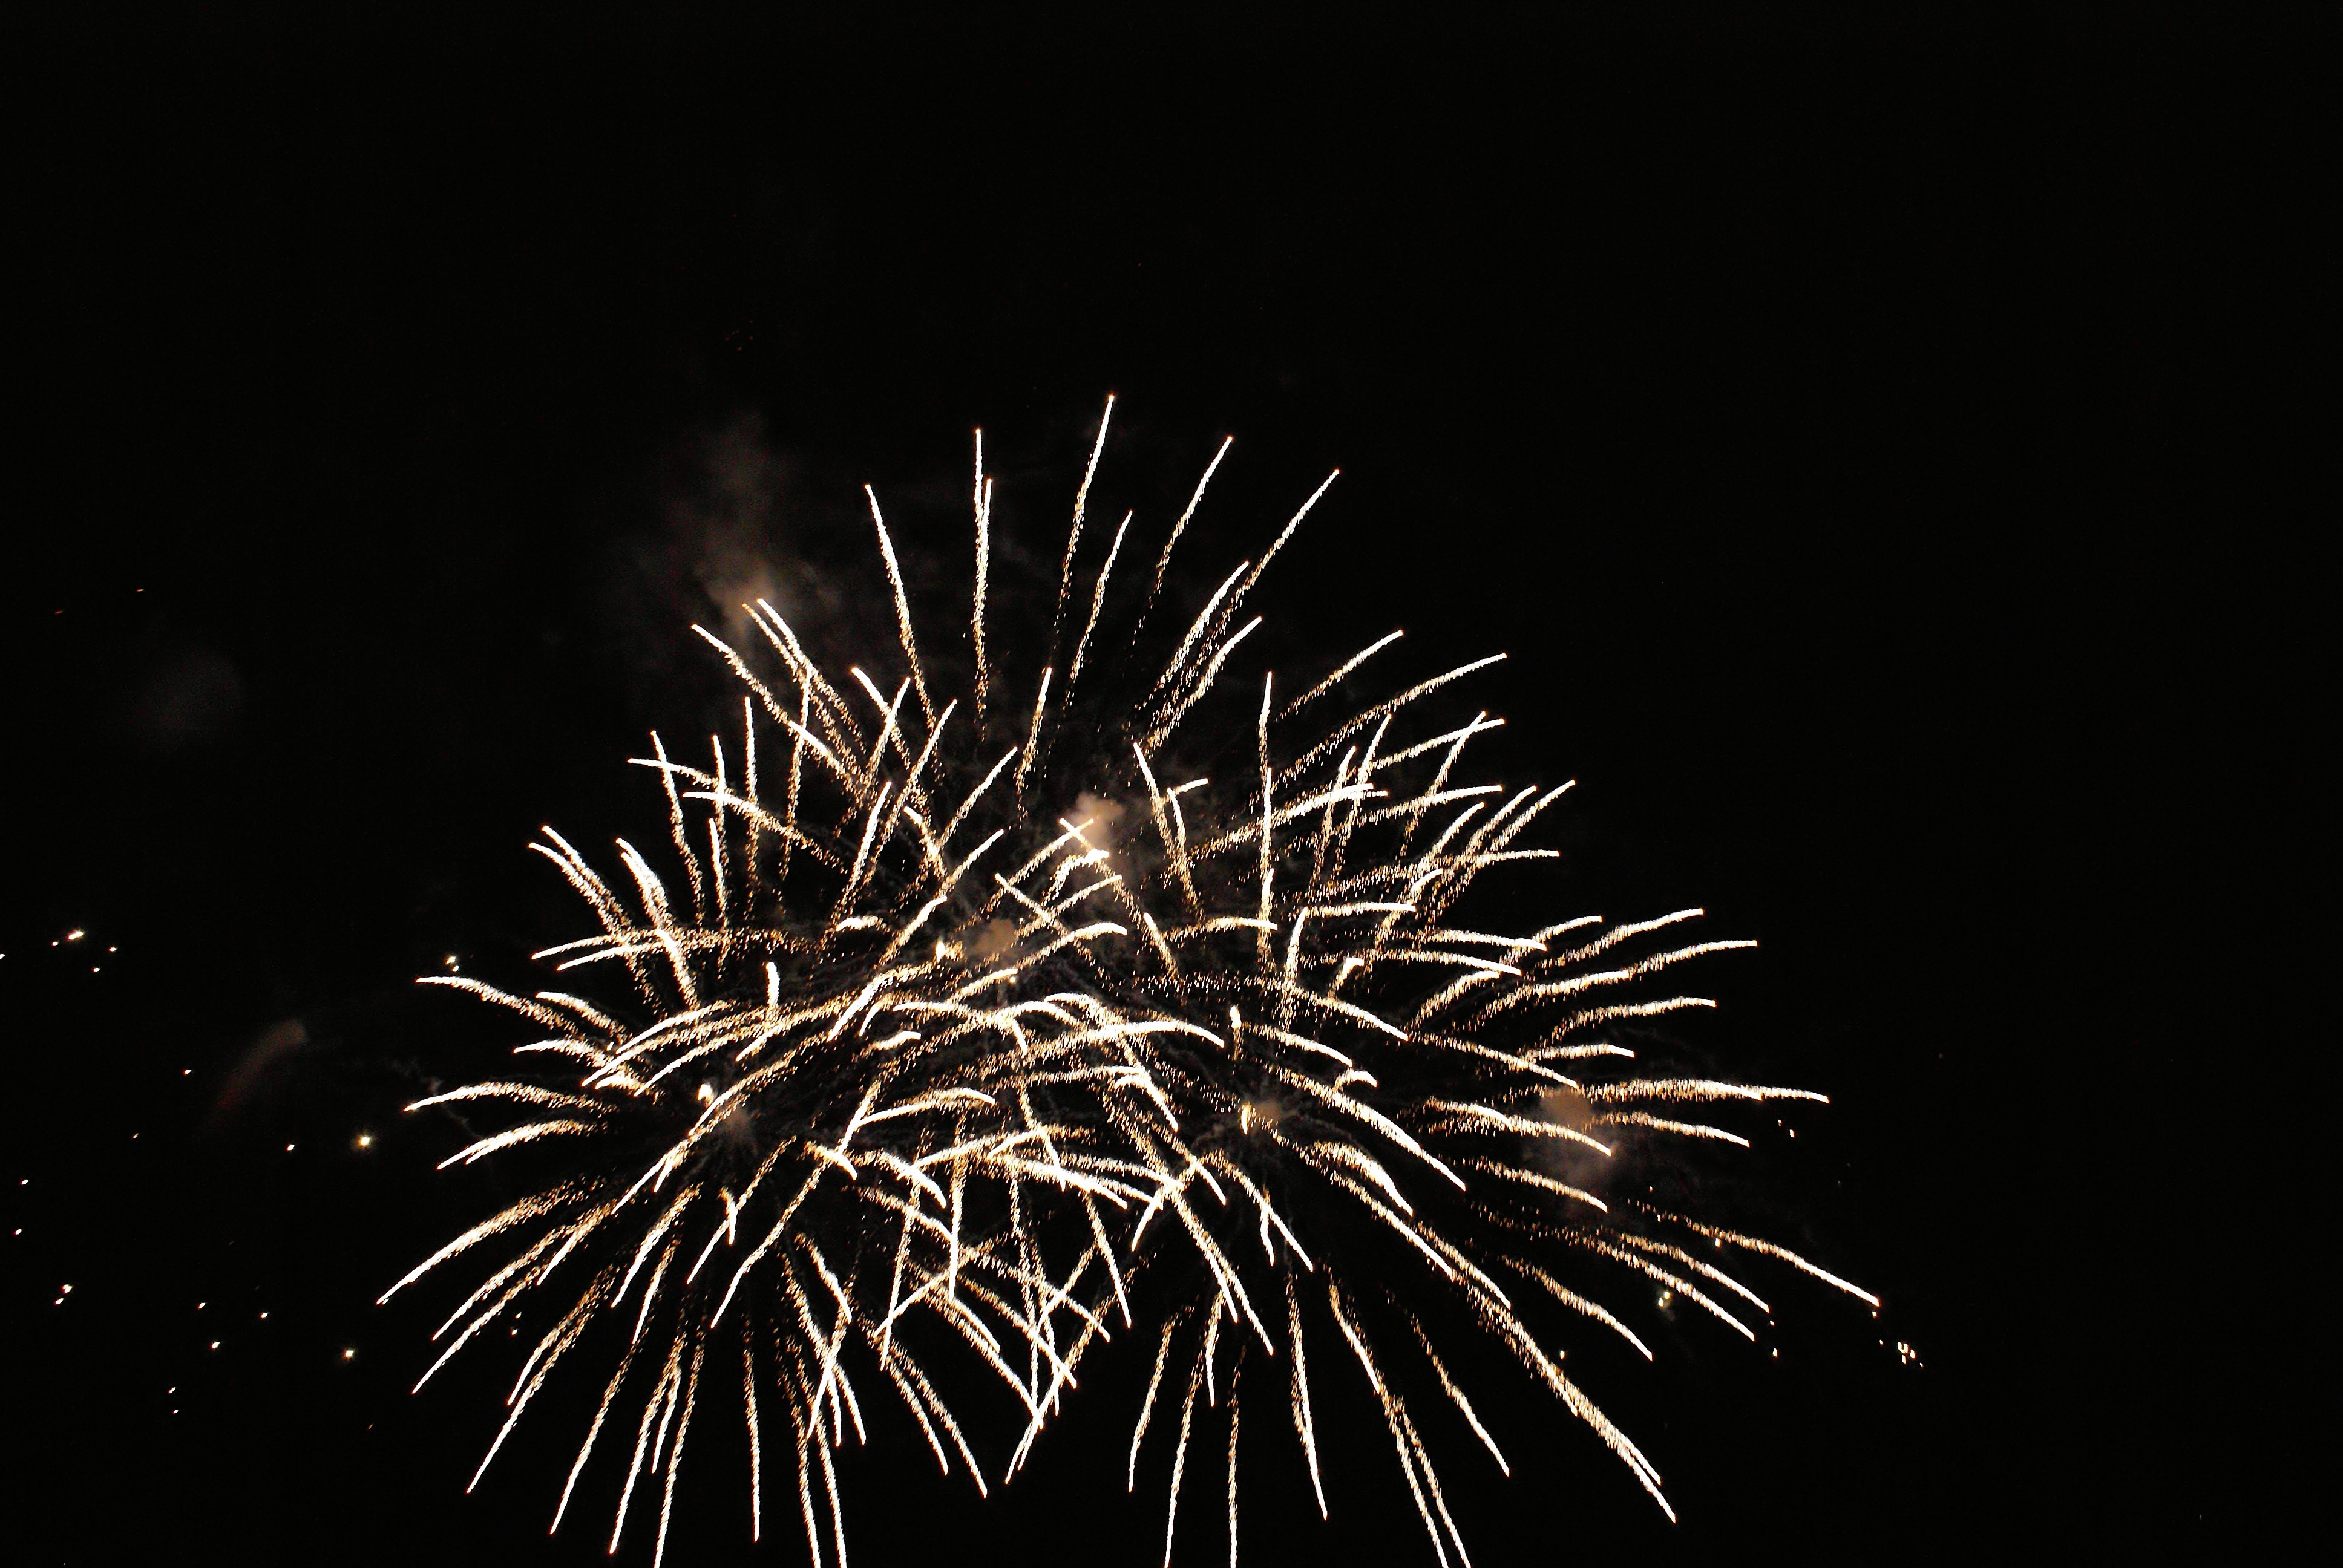
light, black and white, recreation, sparkler, celebration, fireworks, sparks, event, outdoor recreation, the eruption